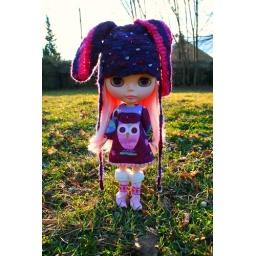
owl dress by dollicious. bunny hat by RainyDayGoodStranger. boots - mitten by blythe stock